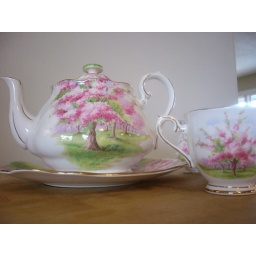
The pot and one cup from a Royal Albert Blossom Time set that I was given by a family friend.